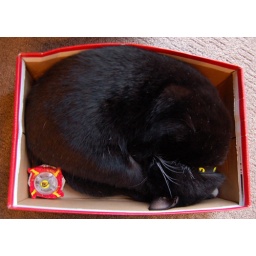
cat in box